Community gardening in the United States

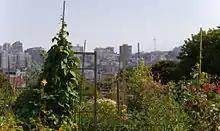
Fort Mason Community Garden, San Francisco, 2008

As of the year 2020, there are over 125 community gardens in Los Angeles County. The Los Angeles Community Garden Council maintains resources and a website for people to locate gardens. These gardens consist of traditional community gardens where people rent a plot to grow their own fresh produce; educational gardens for teaching gardening, landscaping, nutrition and cooking; and urban farms where volunteers grow vegetables for local markets and people in need.